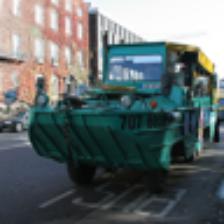
Label: NonHuman